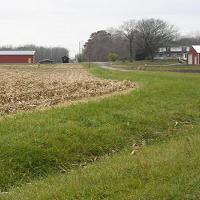
Weather: cloudy or overcast